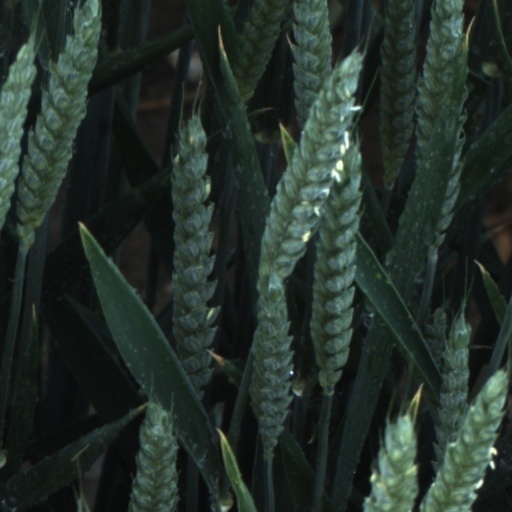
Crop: wheat